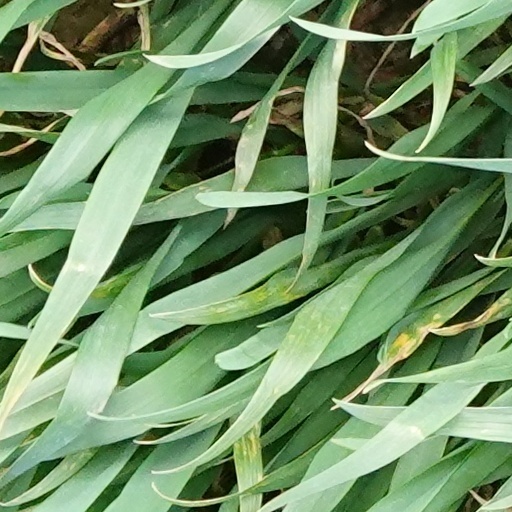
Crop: wheat